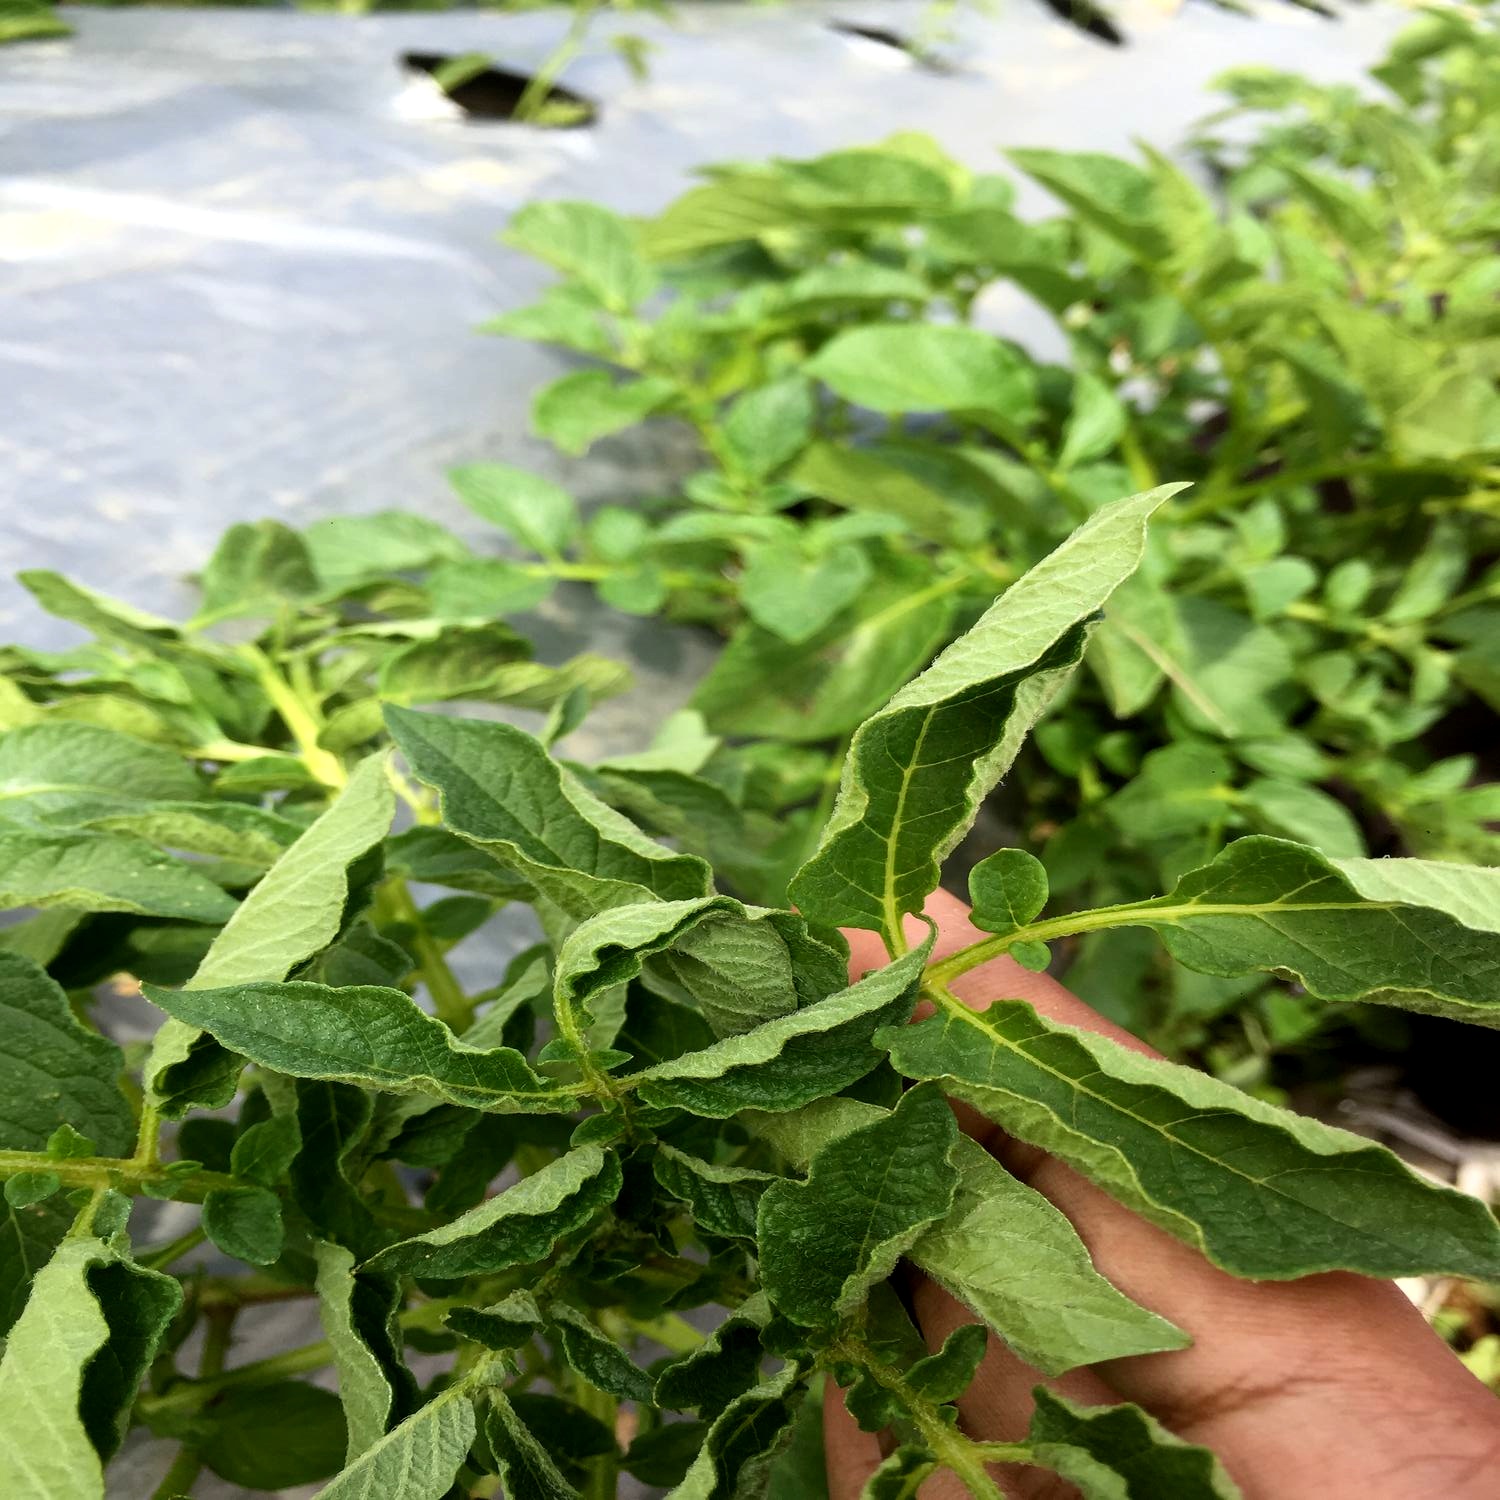
Etiqueta: Pudricion_Parda